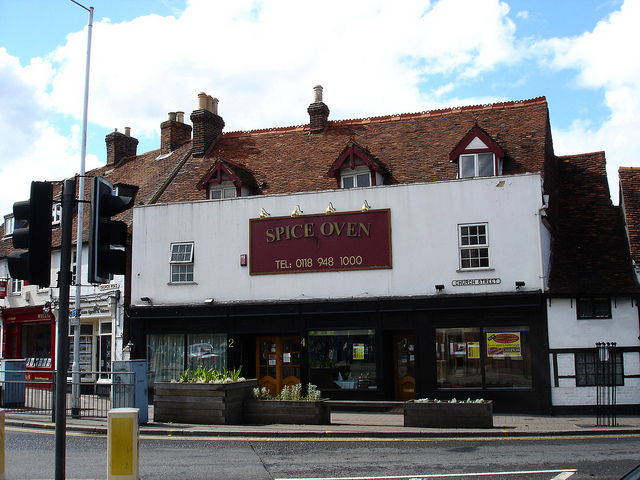
user: Given an image and a question. Answer the question in a short answer. Question: Why do small towns always have so many bars? Short Answer:
assistant: nothing else to do